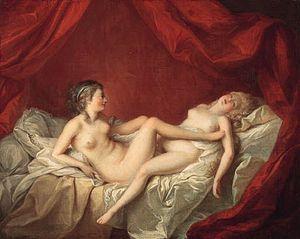
""Les Deux Amies"" par Jean-Jacques Lagrenée (1739-1821)."
La pornographie lesbienne consiste en la représentation d'actes sexuels entre femmes uniquement, dans le but d'exciter sexuellement.
Les Deux Amies est une œuvre de Jean-Baptiste Greuze datant de 1769. Elle est conservée au musée du Louvre à Paris.
Les Deux Amies ou Les Fricatrices est un tableau du XVIIIᵉ siècle, mesurant 48,3 × 60 cm, peint par Jean-Jacques Lagrenée d'après les experts de chez Christie's.